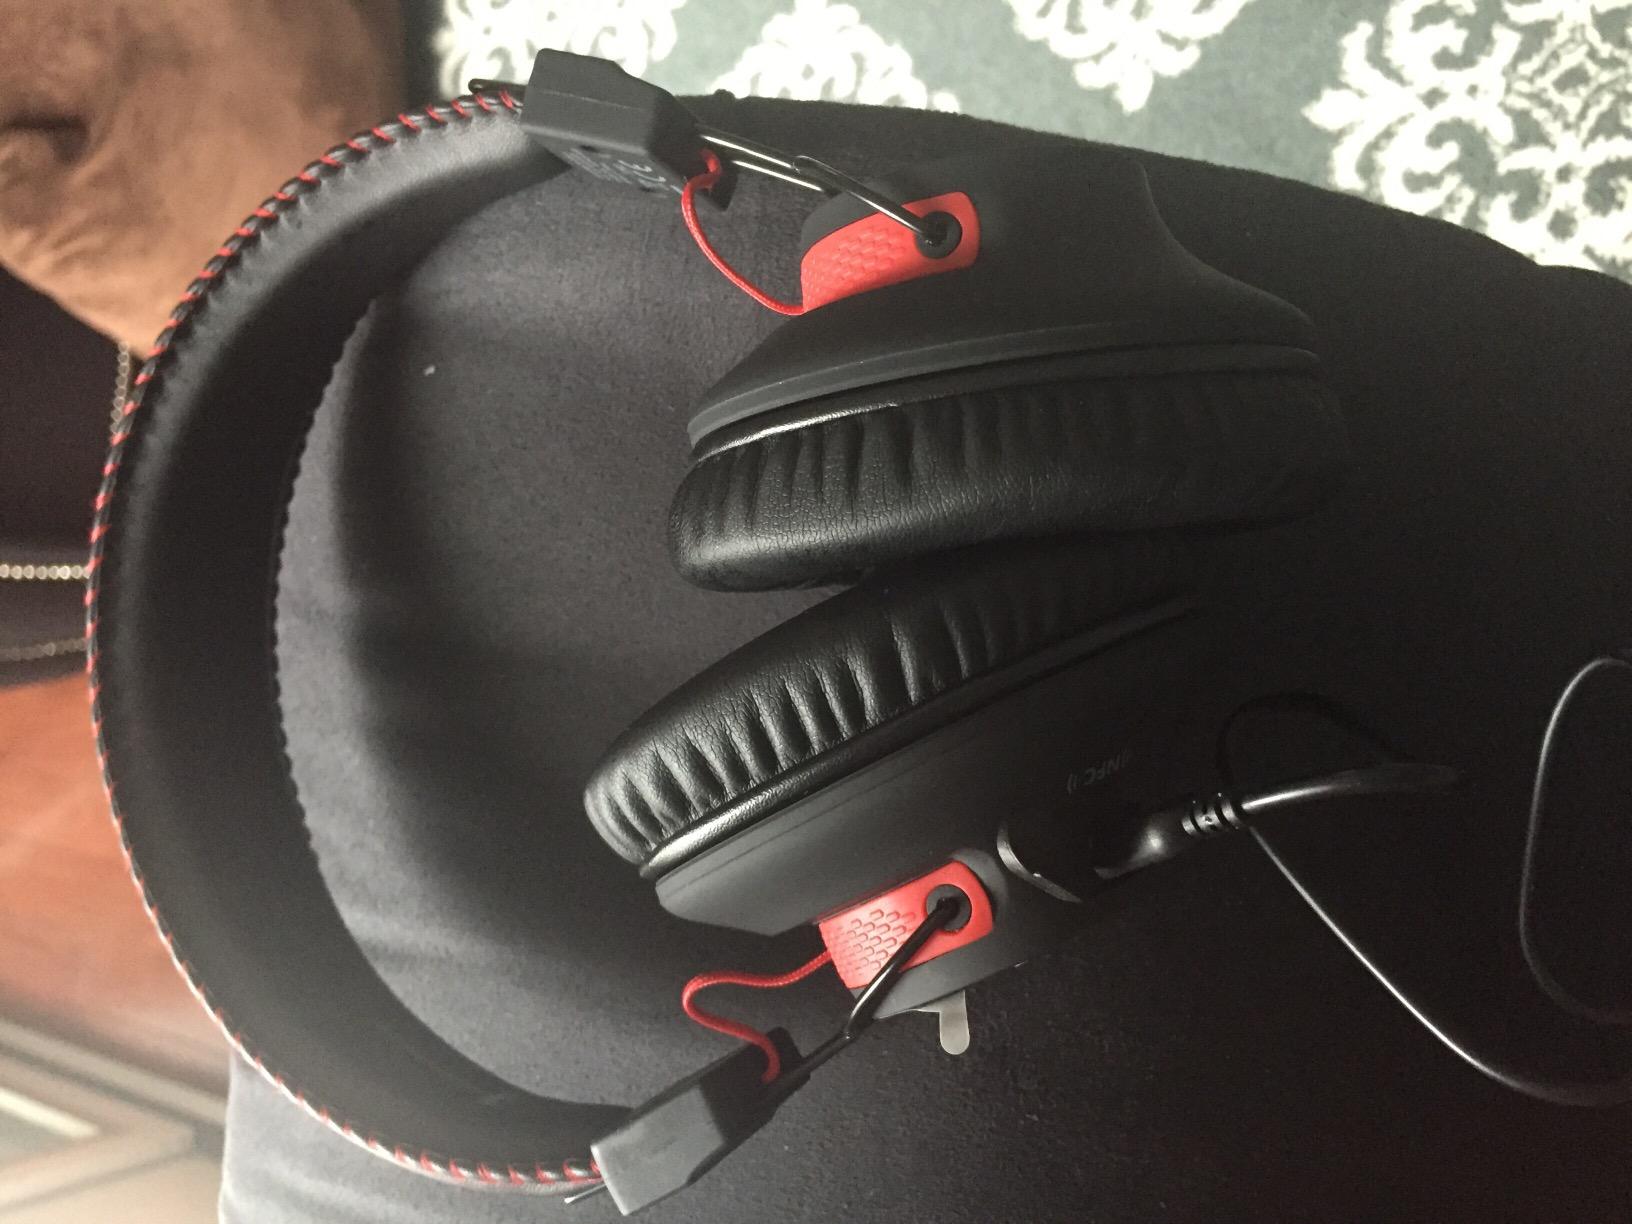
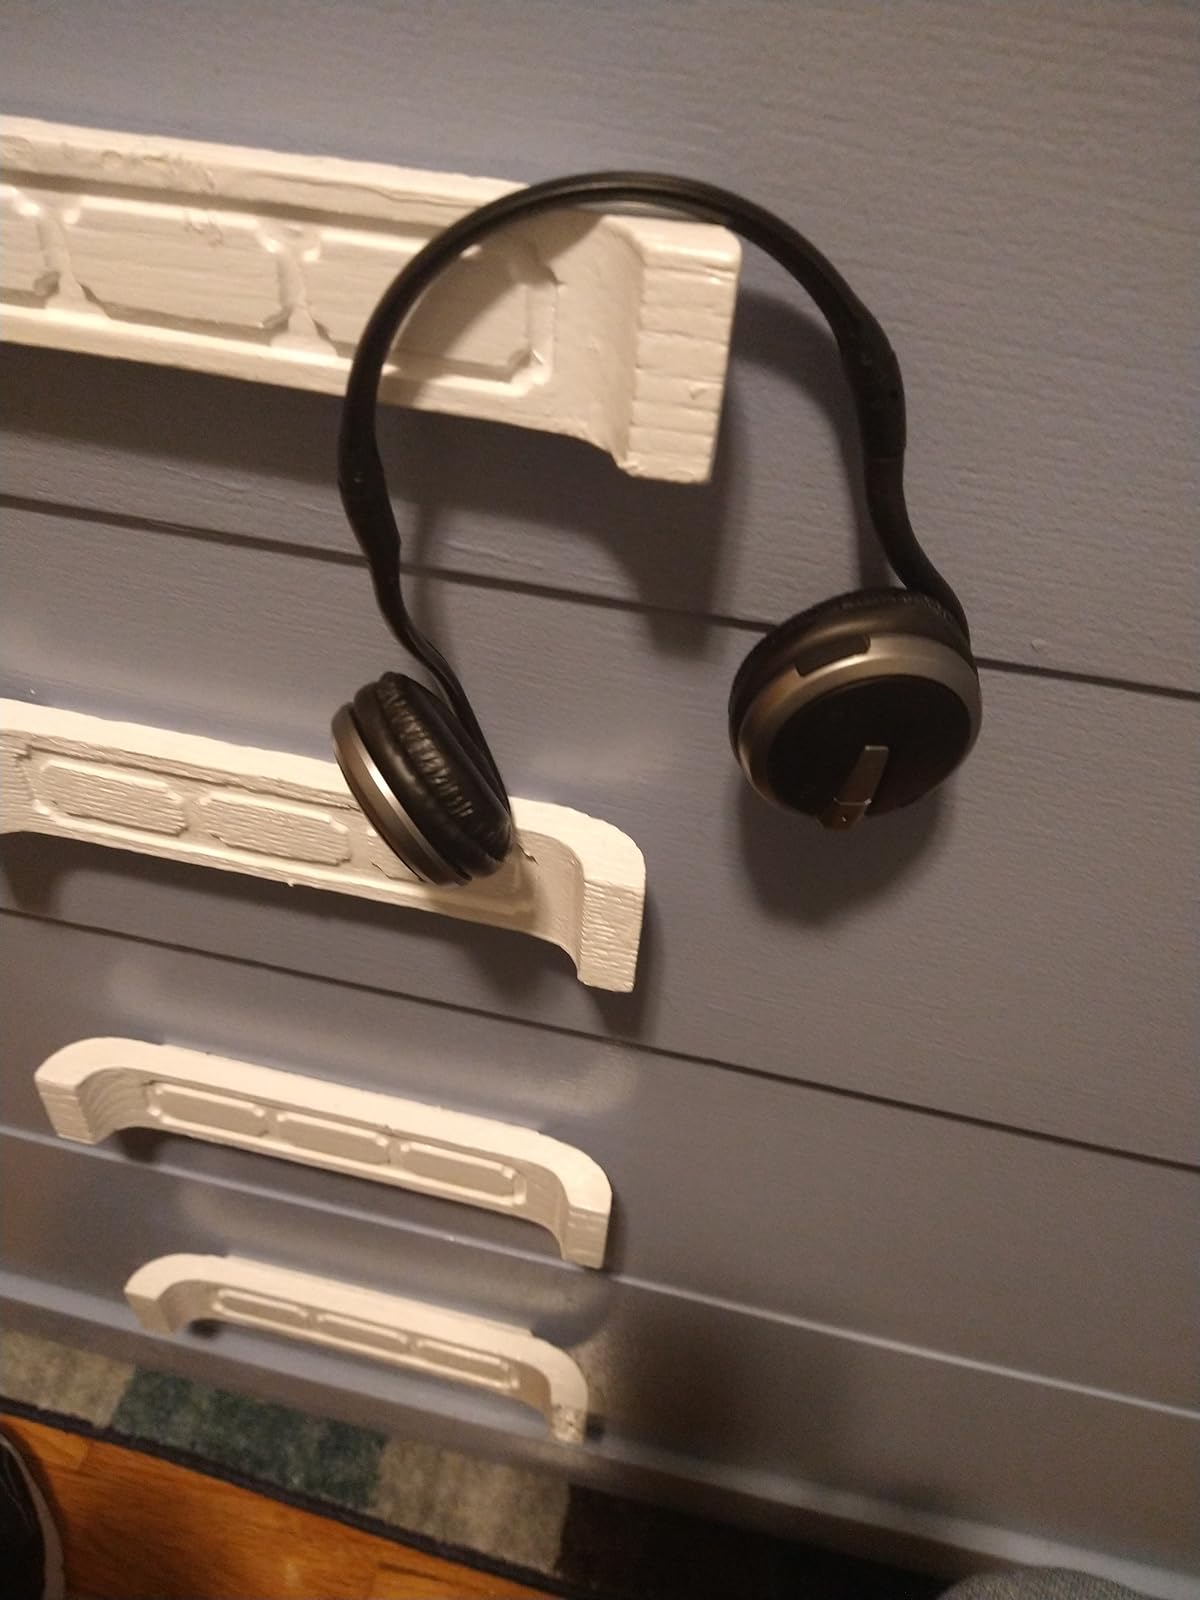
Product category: headphones
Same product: no